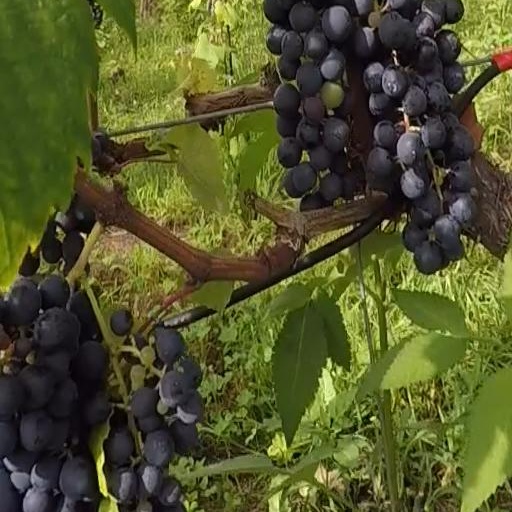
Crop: grape